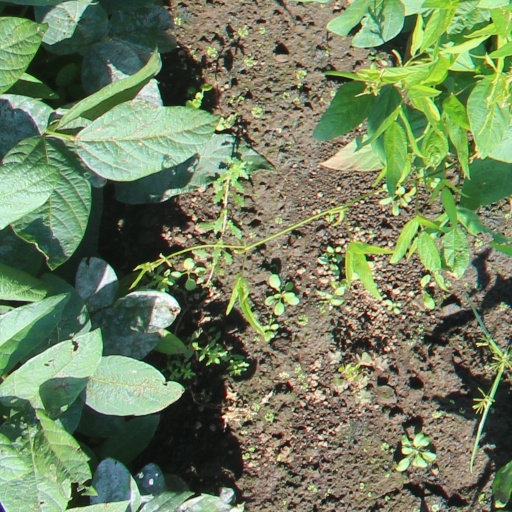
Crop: soybean